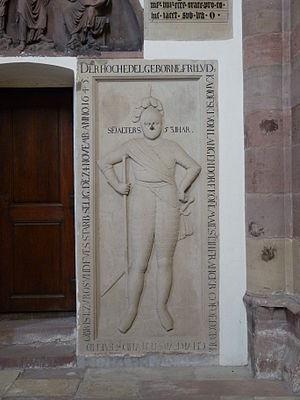
Dalle funéraire du colonel Frédéric Louis Kanofski von Langendorf (mort en 1645) à l'église Saint-Thomas de Strasbourg
Frédéric Louis Kanofski von Langendorf est une figure de la Guerre de Trente Ans. Originaire de la région de Heilbronn, il avait été au service du roi de France et, colonel, il avait servi l'Union protestante.